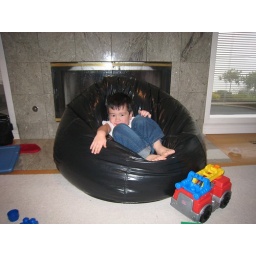
Jasper in bean bag chair